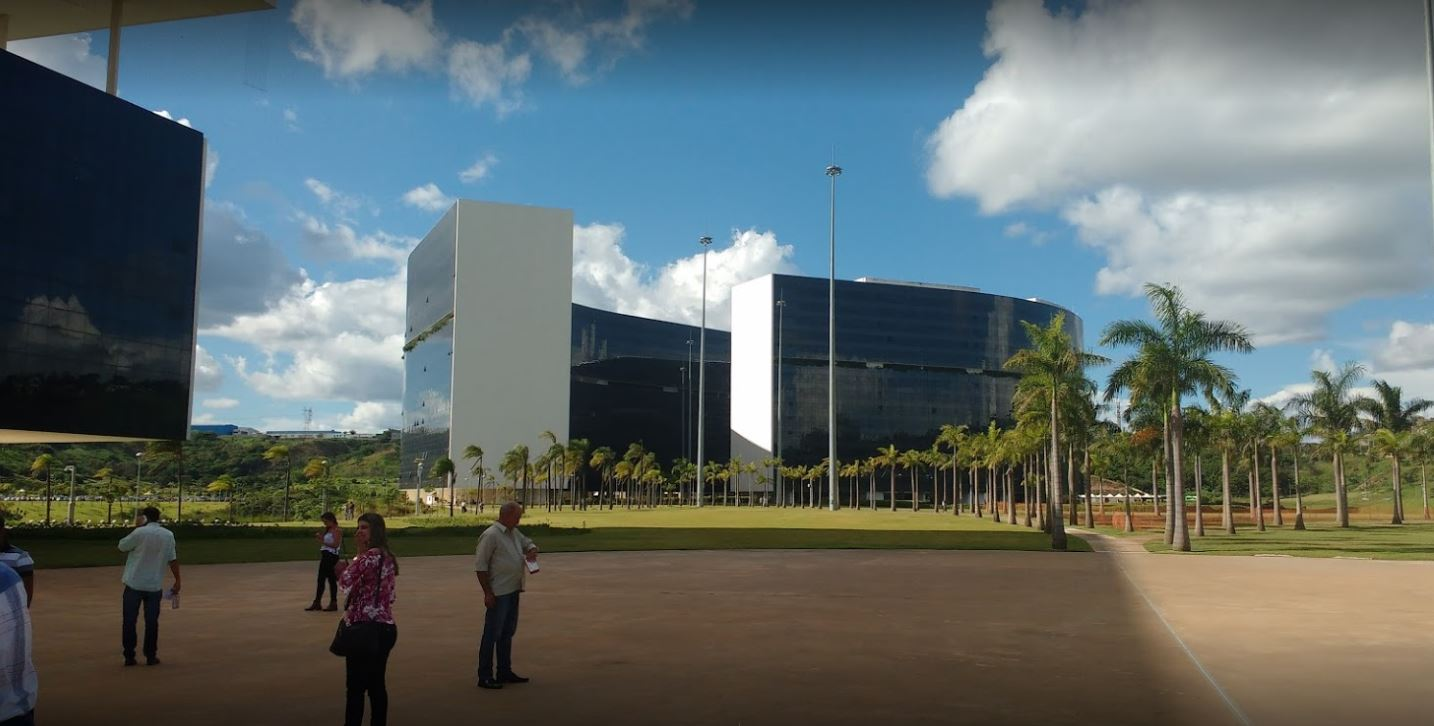
Fire: no
Smoke: no